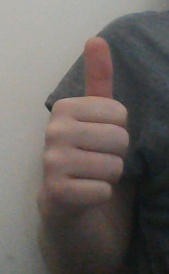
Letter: aleff